Storkyrkan

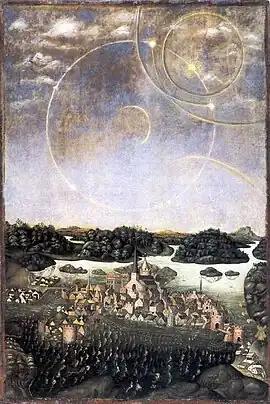
Vädersolstavlan

The main altarpiece of Storkyrkan is the so-called silver altarpiece. It was donated by Margareta Pedersdotter, widow of Johan Adler Salvius, in 1652. The altarpiece consists of a central part and two wings; the wings were made somewhat later than the middle section. The Baroque altarpiece was made in the workshop of Eustachius Erdmüller in Hamburg. It is made of ebony and silver. The central part is divided into three levels above a predella and surmounted by a statuette of the resurrected Christ. Each of the levels contains a panel with a silver relief. The reliefs depict, from bottom to top, the Crucifixion, the Entombment and Christ in realm of the dead. The relief on the predella depicts the Last Supper. The relief depicting the Crucifixion is the largest, and its composition may have been inspired by the painting "Christ on the Cross" by Peter Paul Rubens from 1620. Free-standing silver statuettes flank the central panels. Moses and John the Baptist flank the Crucifixion panel. The second and third panel are flanked by the Four Evangelists.